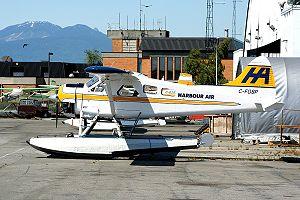
Harbour Air est une compagnie aérienne basée à Vancouver, Colombie-Britannique, Canada. Ayant la particularité de n'utiliser que des hydravions, elle offre des vols réguliers et des charters de passager dans la Colombie-Britannique.